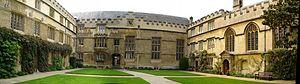
Les bâtiments du Jesus College, l'un des collèges de l'université d'Oxford, sont situés dans le centre de la ville entre Turl Street, Ship Street, Cornmarket Street et Market Street.